Device Forts

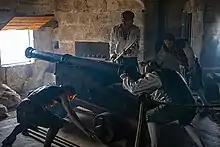
Reconstruction of a 16th-century cannon and gun crew at Pendennis Castle

The artillery guns in the Device forts were the property of the Crown and were centrally managed by the authorities in the Tower of London. The Tower moved them between the various fortifications as they felt necessary, often resulting in complaints from the local captains. Various surviving records record the armaments held by individual forts on particular dates, and between 1547 and 1548 a complete inventory was made of the Crown's possessions, detailing the weapons held by all of the forts. The number of guns varied considerably from site to site; in the late 1540s, heavily armed forts such as Hurst and Calshot held 26 and 36 guns respectively; Portland, however, had only 11 pieces. Some forts had more guns than the level of their regular, peacetime garrison; for example, despite only having an establishment of 13 men, Milton Blockhouse had 30 artillery pieces.